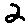
Label: 2